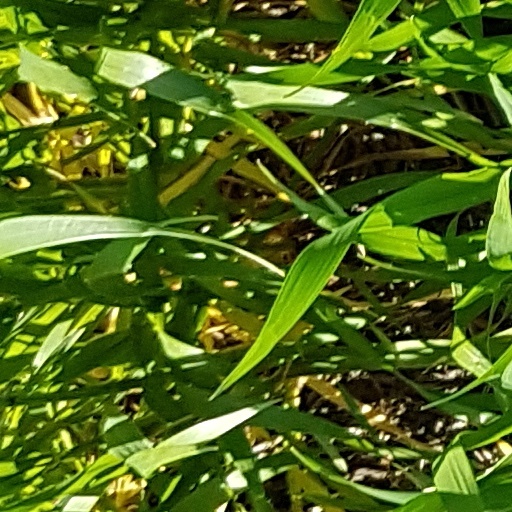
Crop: wheat